Interstate 70 in Colorado

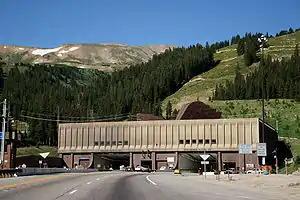
Entrance to the Eisenhower Tunnel

The construction of the freeway over Vail Pass is also listed as an engineering marvel. One of the challenges of this portion is the management of the wildlife that roams this area. Several parts of the approach to the pass feature large fences that prevent wildlife from crossing the freeway and direct the animals to one of several underpasses. At least one underpass is located along a natural migratory path and has been landscaped to encourage deer to cross.